The Oranges (film)

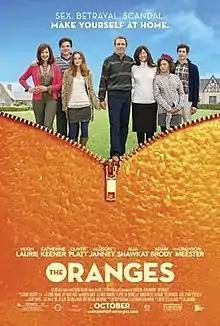

The Oranges is a 2011 American romantic comedy-drama directed by Julian Farino and starring Hugh Laurie, Leighton Meester, Catherine Keener, Oliver Platt, Allison Janney, Alia Shawkat, and Adam Brody. The film chronicles how two families deal with a scandal involving a married man and his friend's daughter. Set in The Oranges area of Essex County, New Jersey, "The Oranges" was primarily filmed in New Rochelle, New York. It premiered at the Toronto International Film Festival on September 10, 2011, and was released in the United States on October 5, 2012, by ATO Pictures. The film received mostly negative reviews upon its release and criticism and attacks for its ageist themes and tropes.